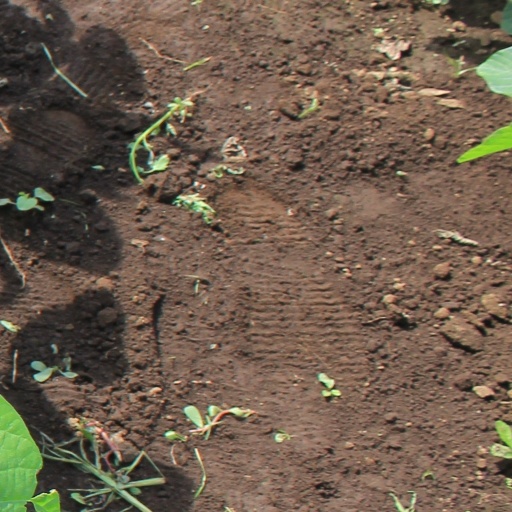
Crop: soybean